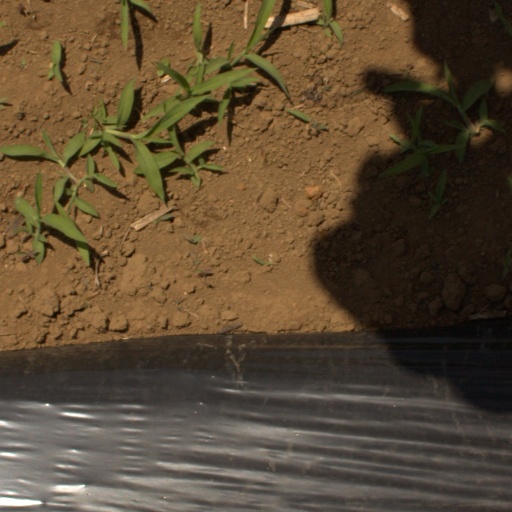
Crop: Jerusalem artichoke